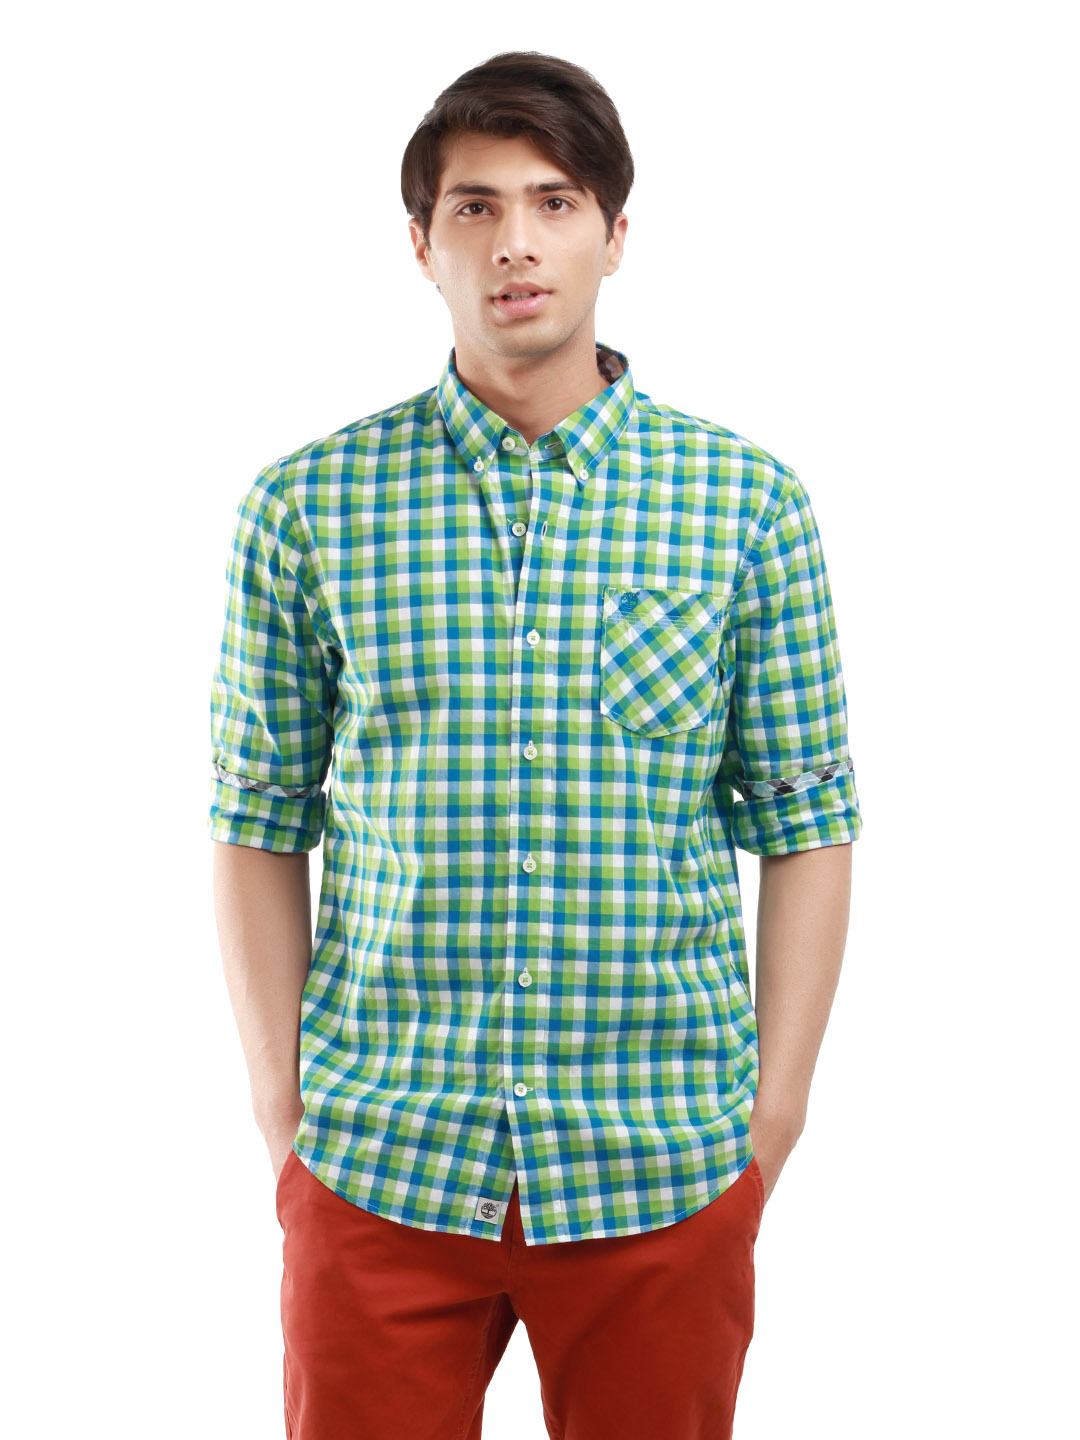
Timberland Men Claremont Green and Blue Check Shirt
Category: Apparel / Topwear / Shirts
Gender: Men
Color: Blue
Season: Winter 2012
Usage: Casual